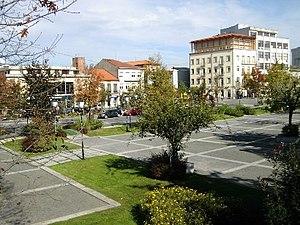
Fafe est une municipalité du Portugal, située dans le district de Braga et la région Nord.